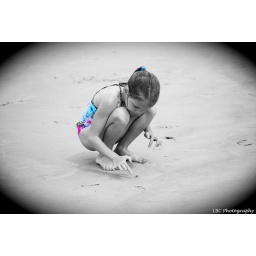
Little girl playing in the sand